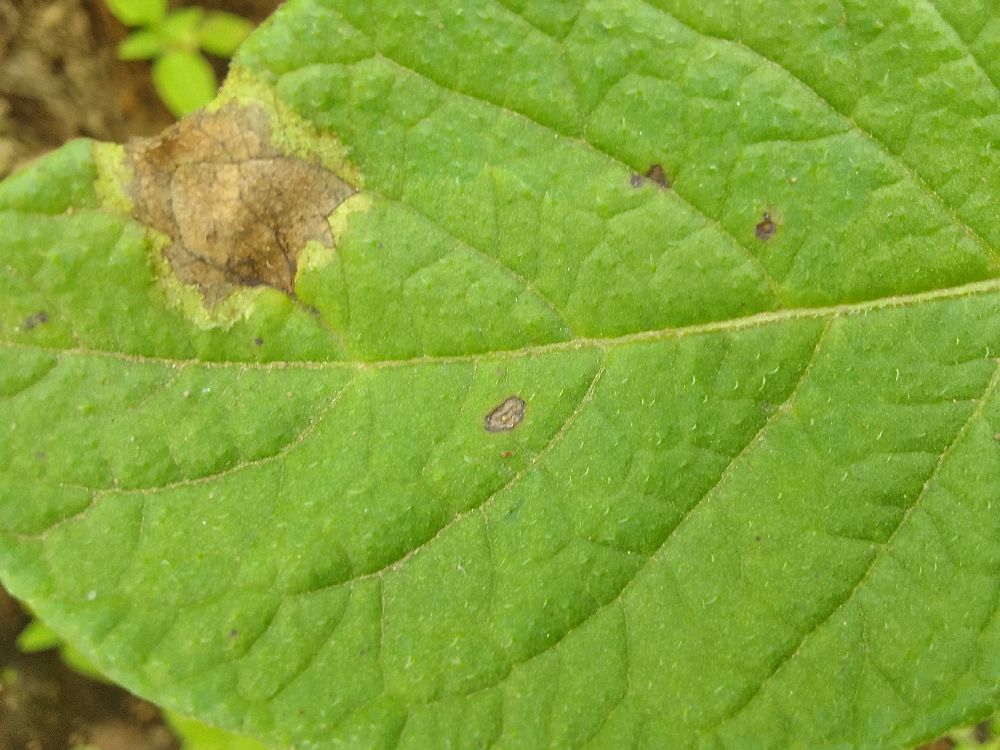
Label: Late blight